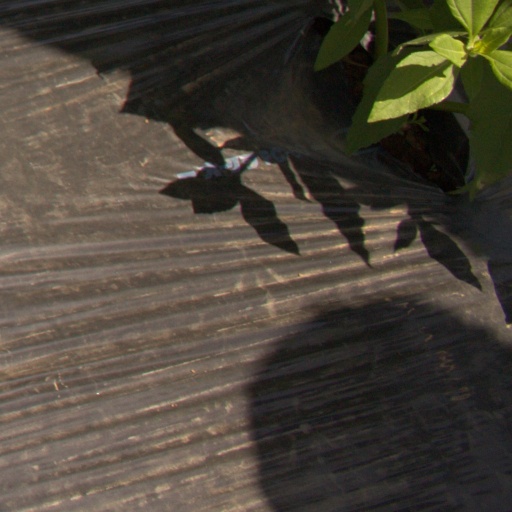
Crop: Jerusalem artichoke